Upper nobility

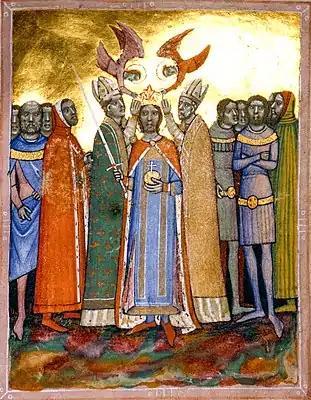
The coronation of King Saint Ladislaus (1077-1095)

The kings' (and their queens') retinues and the Royal Households became the centres where the merger of the tribal aristocracy and the immigrant knights occurred (mainly by inter-marriages) in the course of the 11-12th centuries.The decrees of King Stephen I contain clear references to the "men distinguished by birth and dignity" who can be identified with the immigrant knights and the members of the tribal aristocracy who held the highest offices at his court and in the royal administration. They formed, together with the prelates, the Royal Council which became the highest forum of political decision-making in the kingdom.